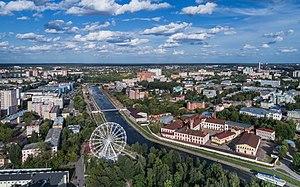
Ivanovo est une ville de Russie et la capitale administrative de l'oblast d'Ivanovo. Elle est située à 250 km au nord-est de Moscou. Sa population s'élevait à 404 598 habitants en 2020.